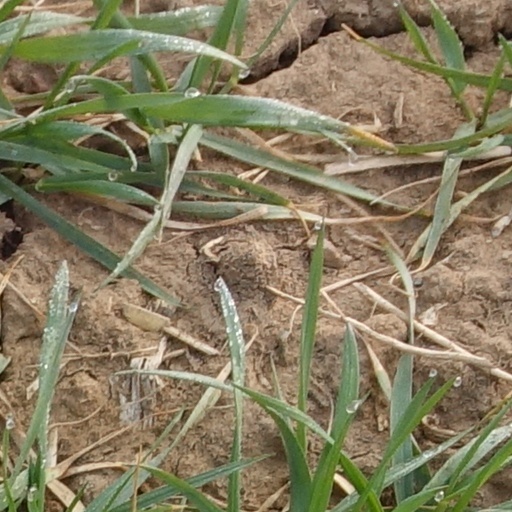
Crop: wheat